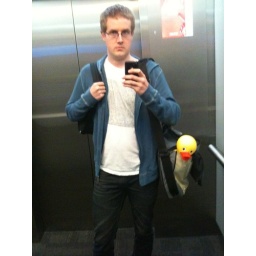
duck in a bag